Franz Mattenklott

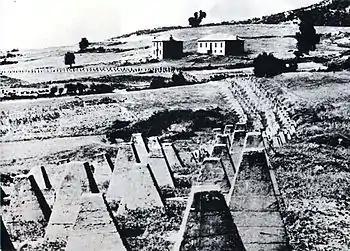
A view of anti–tank defenses (dragon's teeth) in Metaxas Line

Mattenklott's units had a limited participation in the Battle of France in May–June 1940. One of the division's veterans claimed after the war that his unit was ordered to attack French positions in a forest, allegedly manned by inferior units. Mattenklott supposedly forbade air support, resulting in operational failure, prompting the veteran to bluntly call Mattenklott ""an idiot"". It is generally accepted that Mattenklott's division performed mediocrely, even though it faced only light resistance. By June 1940, France capitulated, and the 72nd Infantry Division was posted in France as an occupational unit, while Mattenklott was named commander of Metz, Alsace-Lorraine, in July of that year.